Ashley Sharp

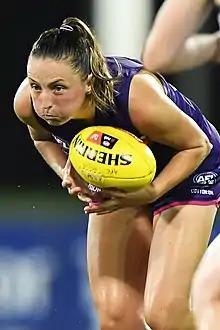
Sharp playing for Fremantle in January 2019

Ashley Sharp (born 11 June 1997) is an Australian rules footballer who played for the Fremantle Football Club in the AFL Women's competition. Sharp was drafted by Fremantle with their third selection and twentieth overall in the 2016 AFL Women's draft. She made her debut in the thirty-two point loss to the at VU Whitten Oval in the opening round of the 2017 season. After the round three match against , in which she recorded nine disposals and three goals, she was announced as the round nominee for the AFL Women's Rising Star. She played every match in her debut season to finish with seven matches.